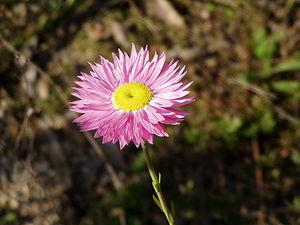
Rhodanthe est un genre de la famille des Asteraceae.
Rhodanthe chlorocephala subsp. rosea est une plante ornementale de la famille des Asteraceae.
Rhodanthe chlorocephala est une espèce de la famille des Asteraceae.